Old Kiln Light Railway

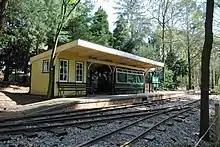
Mills Wood station on 22 April 2019

Mills Wood is the other terminus of the line, on the north-east side of the Rural Life Centre. It has a waiting room partly built from the body of an old Portsdown and Horndean Light Railway passenger tram, a run-round loop and a branch connection to the woodyard. Passengers typically board trains here on normal running days.